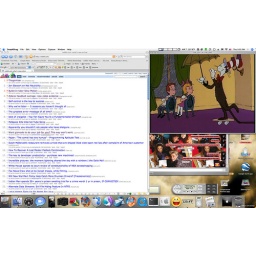
cat in the hat